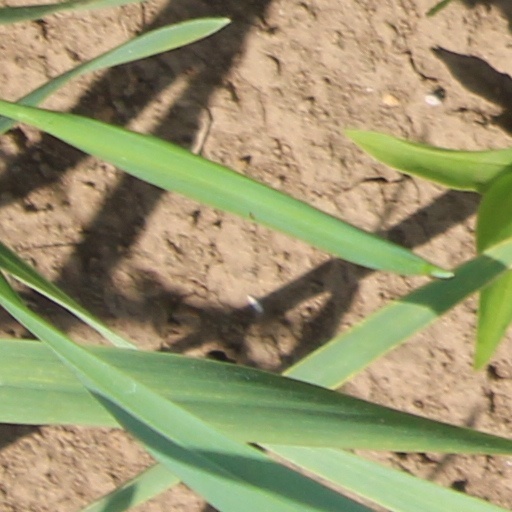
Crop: wheat